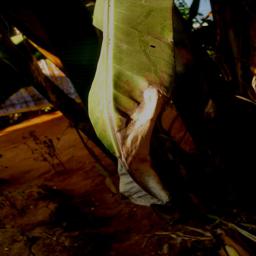
Label: MALBHOG LEAF